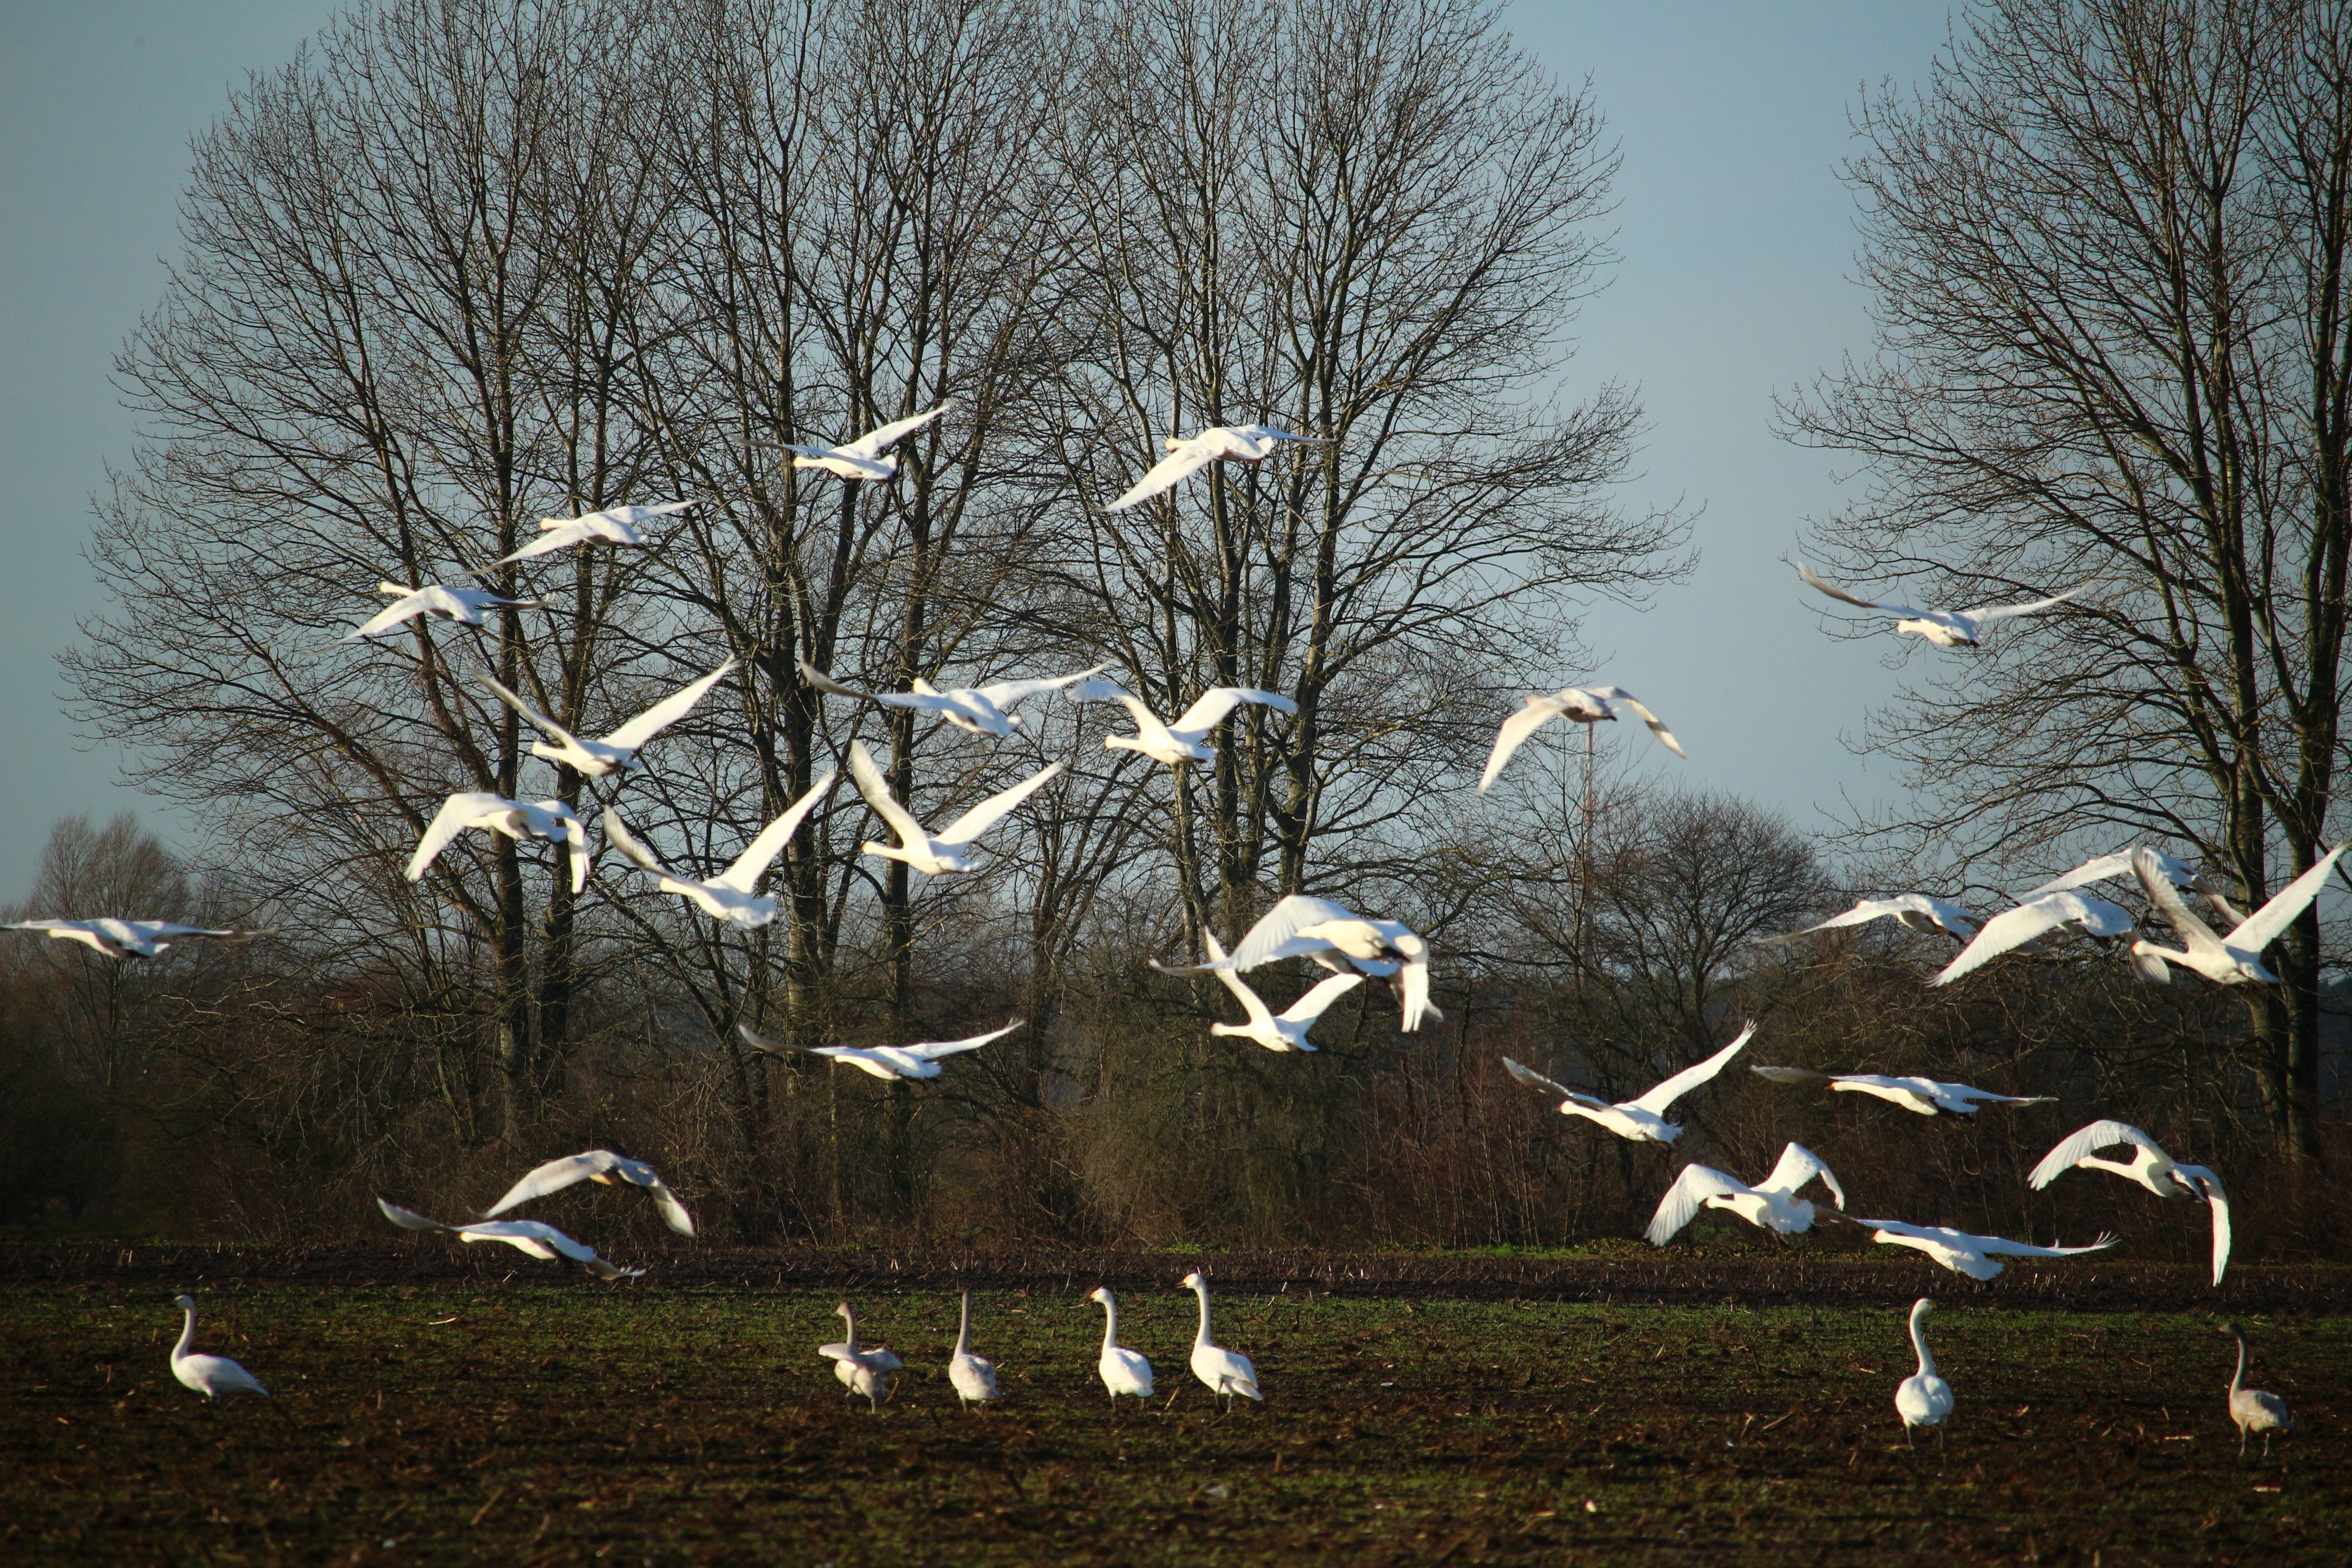
tree, nature, branch, snow, winter, light, sky, frost, ice, flight, weather, lighting, season, birds, swan, swarm, flock of birds, migratory bird, whooper swan, woody plant